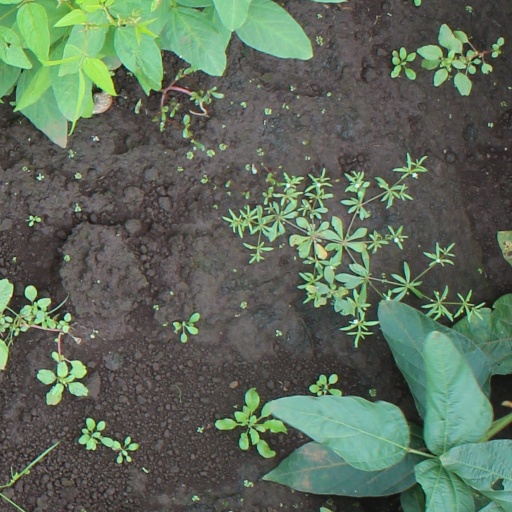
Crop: soybean